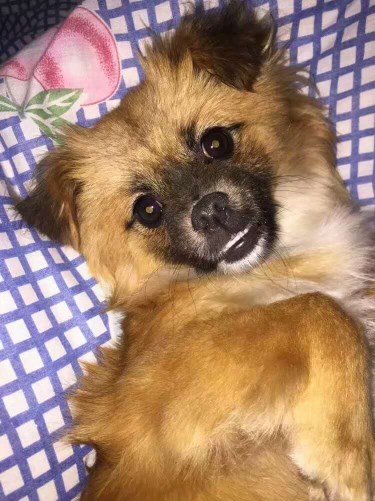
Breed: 806-n000129-papillon